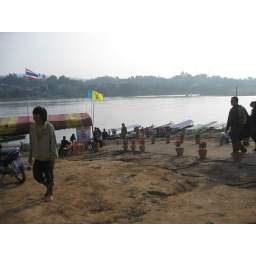
Walking down to the ferry boat from Thailand over the river to Laos